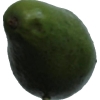
Label: green_avocado